Abu Hafs Umar al-Iqritishi

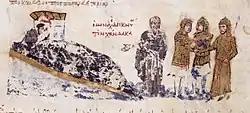
A monk shows the Andalusis where to build Chandax, miniature from the "Madrid Skylitzes"

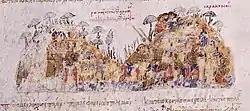
The Byzantines under Ooryphas ambush and defeat the Andalusis, miniature from the "Madrid Skylitzes"

Abu Hafs was responsible for the construction of Chandax, to where the Andalusis transferred the capital from the inland site of Gortyn, consolidating Muslim rule over the island, and repelling the first, hastily assembled, Byzantine attempts to recover the island under the generals Photeinos and Krateros. He recognized the suzerainty of the Abbasid Caliphate, but ruled as a "de facto" independent prince.